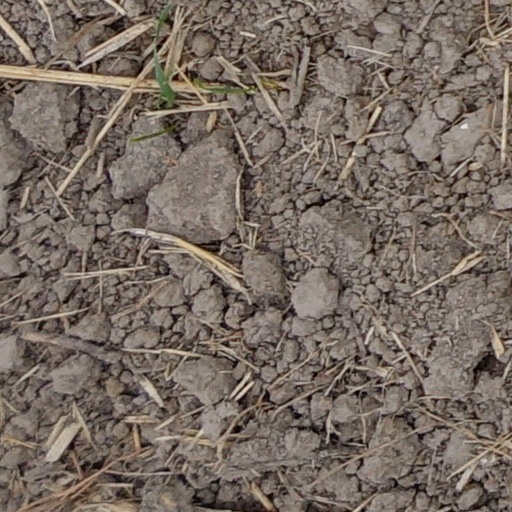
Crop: wheat